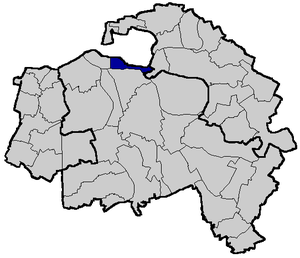
Saint-Maurice est une commune française située dans le département du Val-de-Marne, en région Île-de-France. Elle s'appelait Charenton-Saint-Maurice jusqu'en 1843.